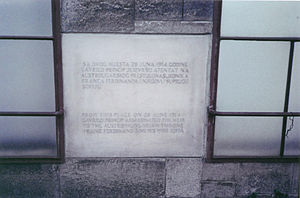
Mordet i Sarajevo / Attentatsteder i Sarajevo
Indskrift på gerningsstedet for attentatet
Attentatet i Sarajevo den 28. juni 1914 på den østrig-ungarske ærkehertug Franz Ferdinand og hans gemalinde Sophie Chotek, hertuginde af Hohenberg udløste julikrisen, der førte til udbruddet af 1. verdenskrig.